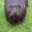
Label: beaver